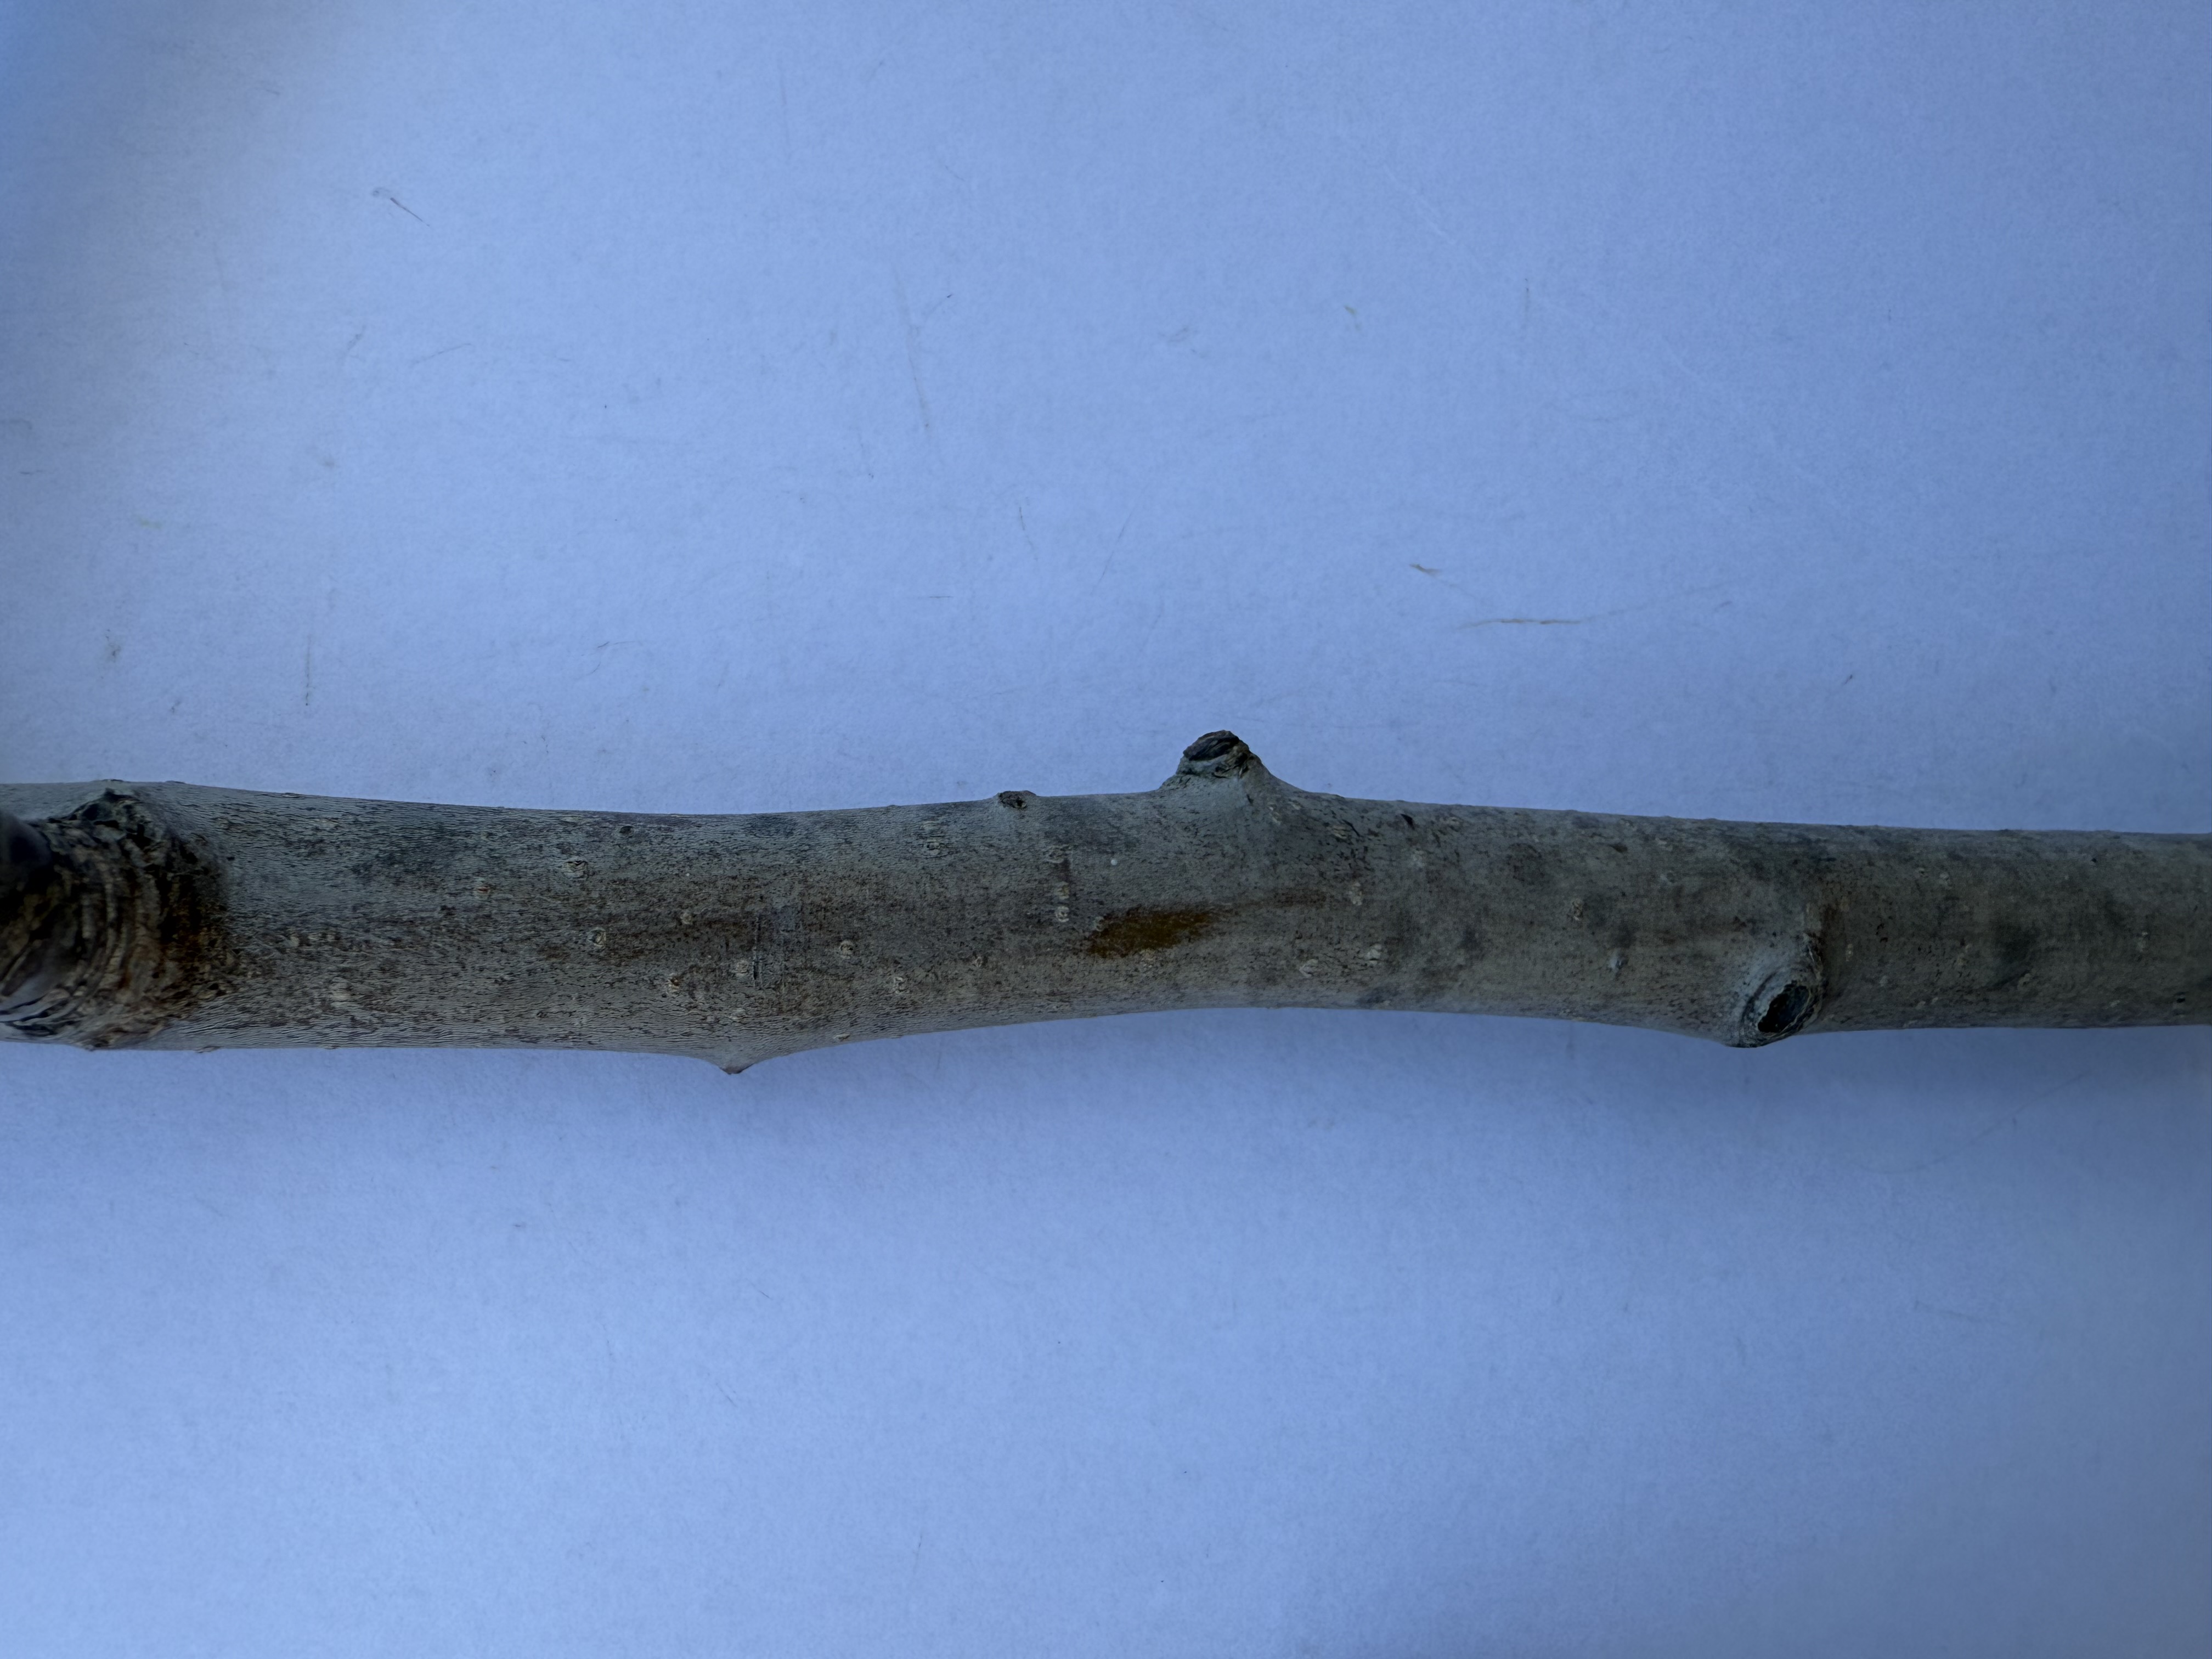
Variety: Margarita Marilla Pear